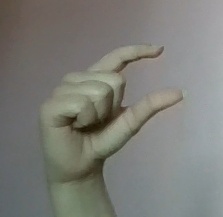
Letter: dal